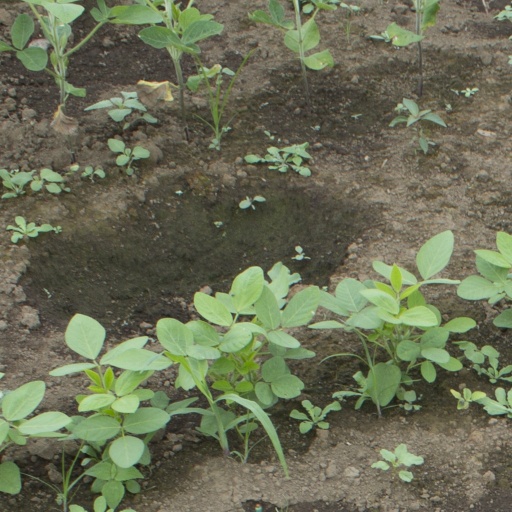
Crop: soybean